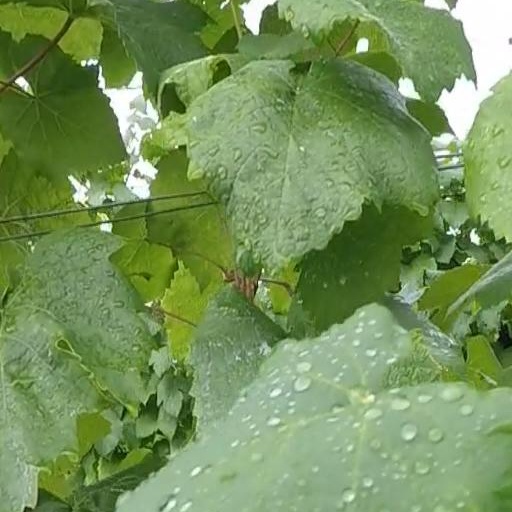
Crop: grape